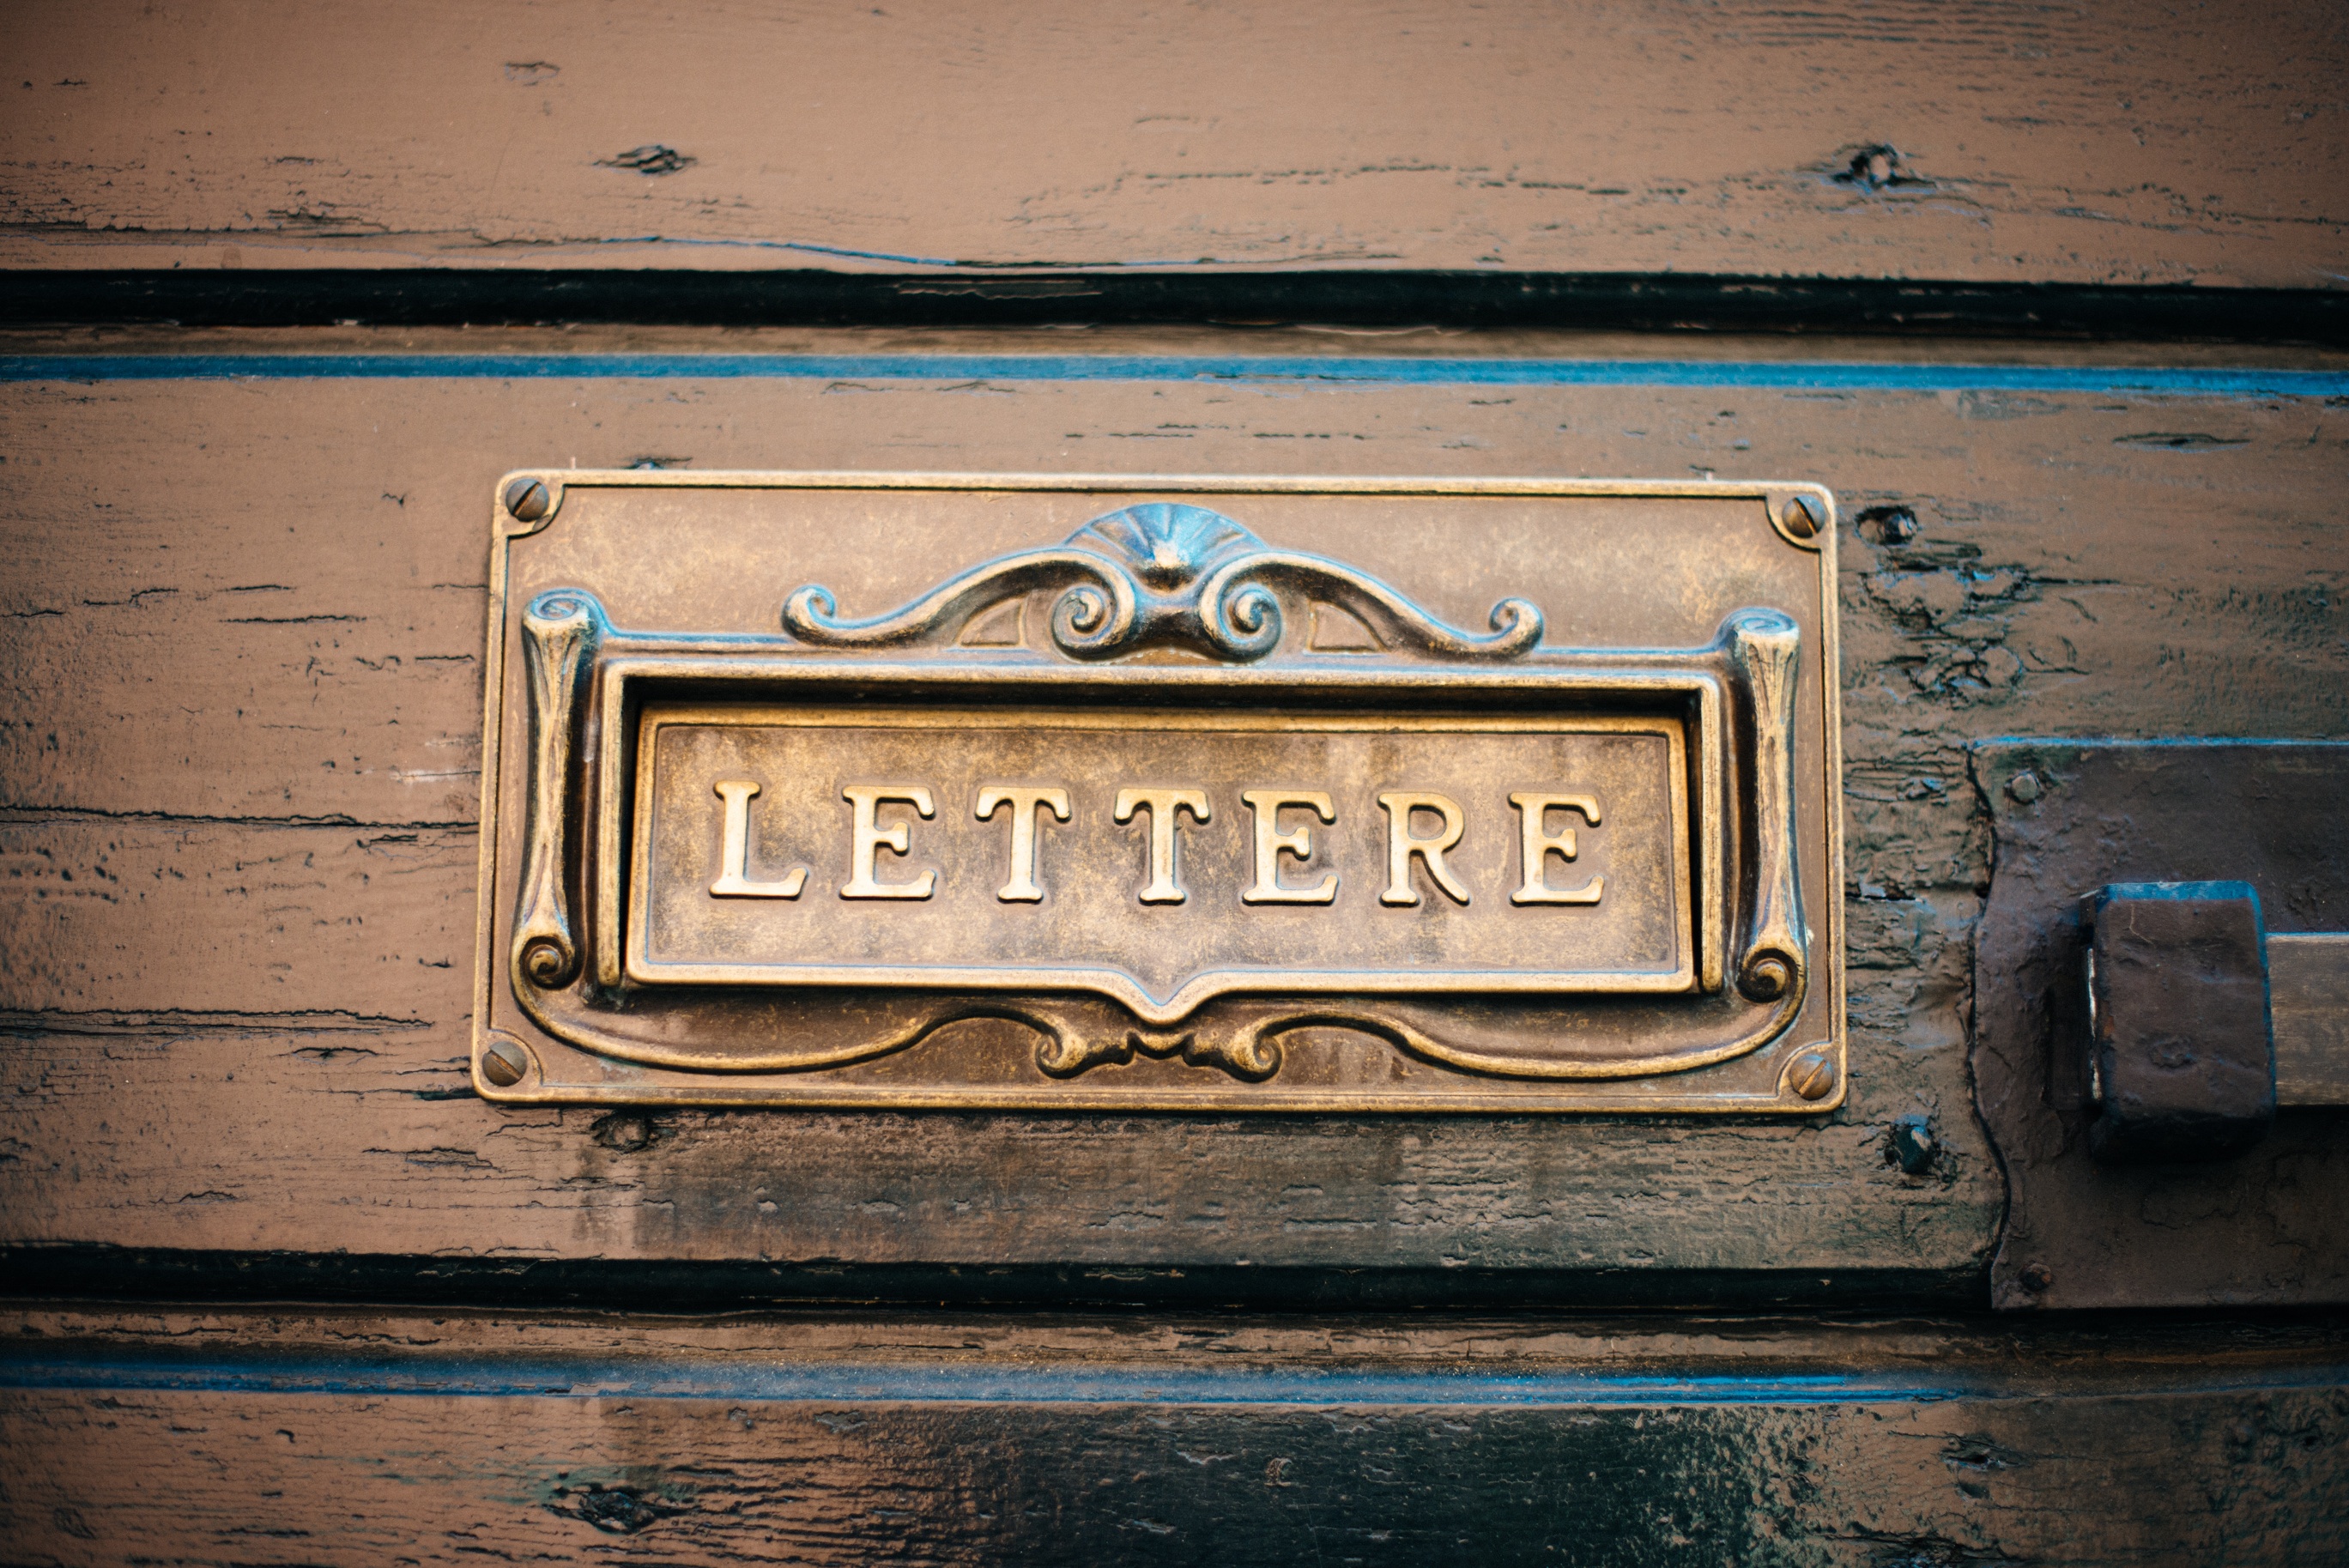
wood, number, wall, sign, blue, art, shape, ancient history